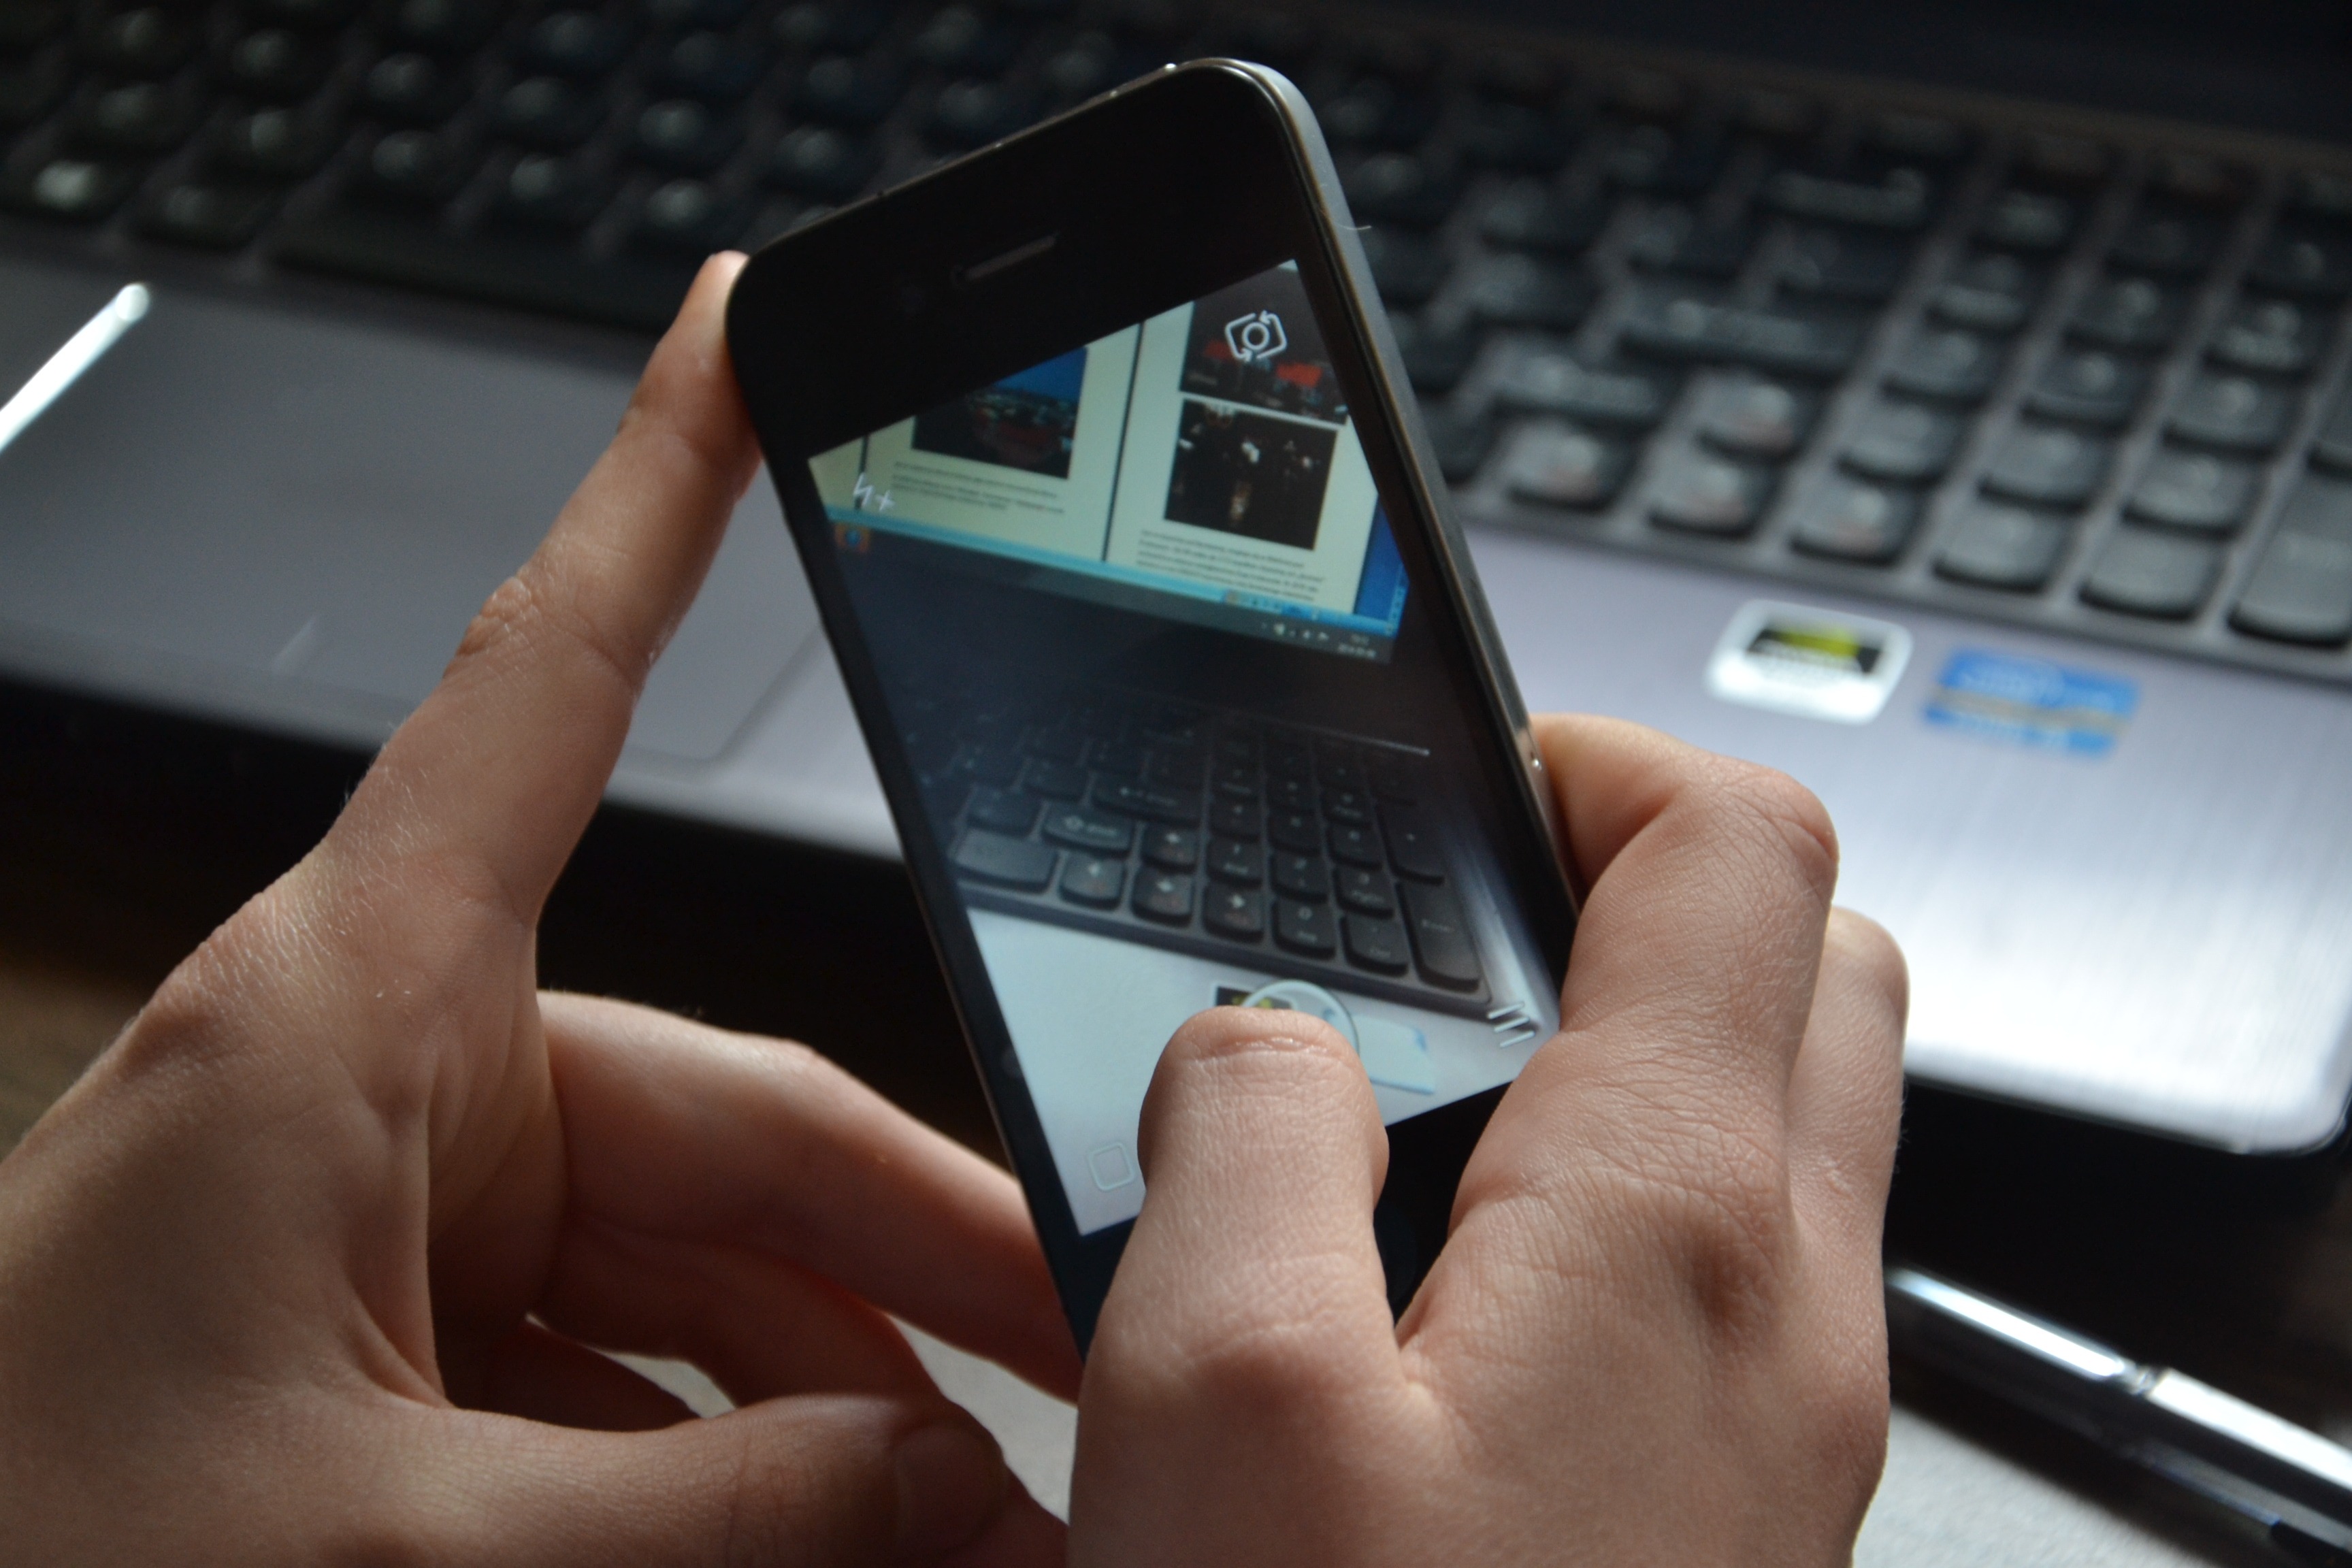
laptop, iphone, computer, smartphone, hand, keyboard, technology, camera, photographer, photo, phone, gadget, black, mobile phone, electronic, photos, electronics, call, foto, cell, computers, take a photograph, electronic equipment, computer keyboard, cellular phone, take photo, personal computer, tablet computer, iphone 4, personal computer hardware, text messaging, portable communications device, communication device